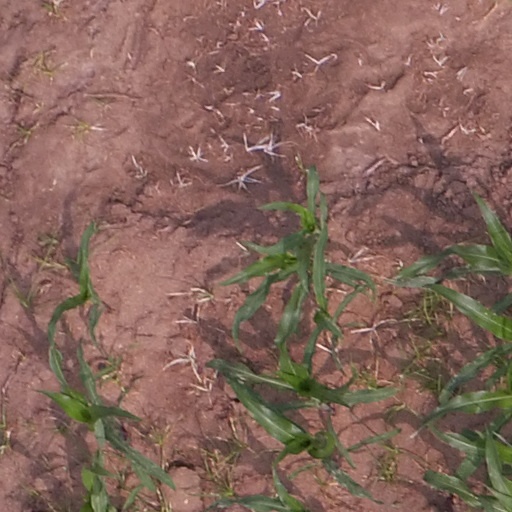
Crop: maize; corn